Fashoda Incident

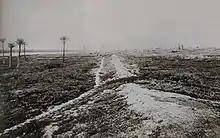
Ruins of the Egyptian fort at Fashoda, photographed in 1898.

Fashoda was founded by the Egyptian army in 1855 in a boggy area and was situated at one of the few places where a boat on the Nile could unload. The area was inhabited by the Shilluk people, and by the mid-1870s, Fashoda was a market town. Wilhelm Junker, one of the first Europeans to arrive in the region described the town in 1876 as "a considerable trading place ... the last outpost of civilization, where travelers plunging into or returning from the wilds of equatorial Africa could procure a few indispensable European wares from the local Greek traders." When Jean-Baptiste Marchand came to the town in 1898, he found the fort deserted and in ruins.